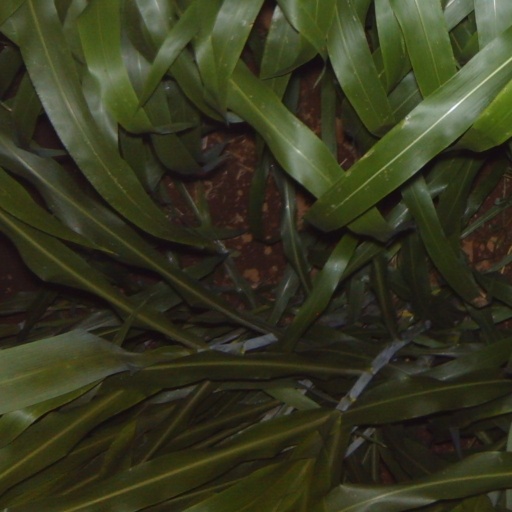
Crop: sorghum